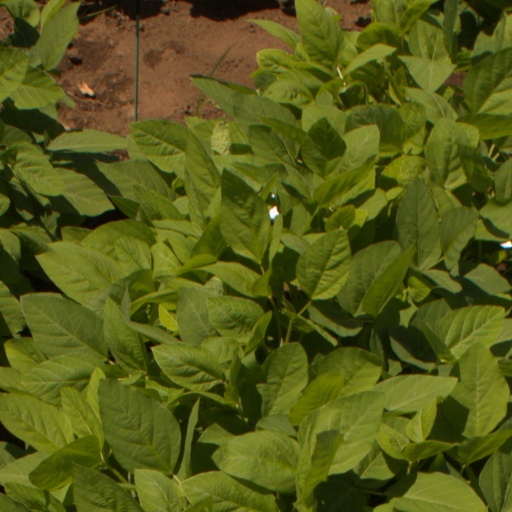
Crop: soybean